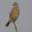
Label: bird